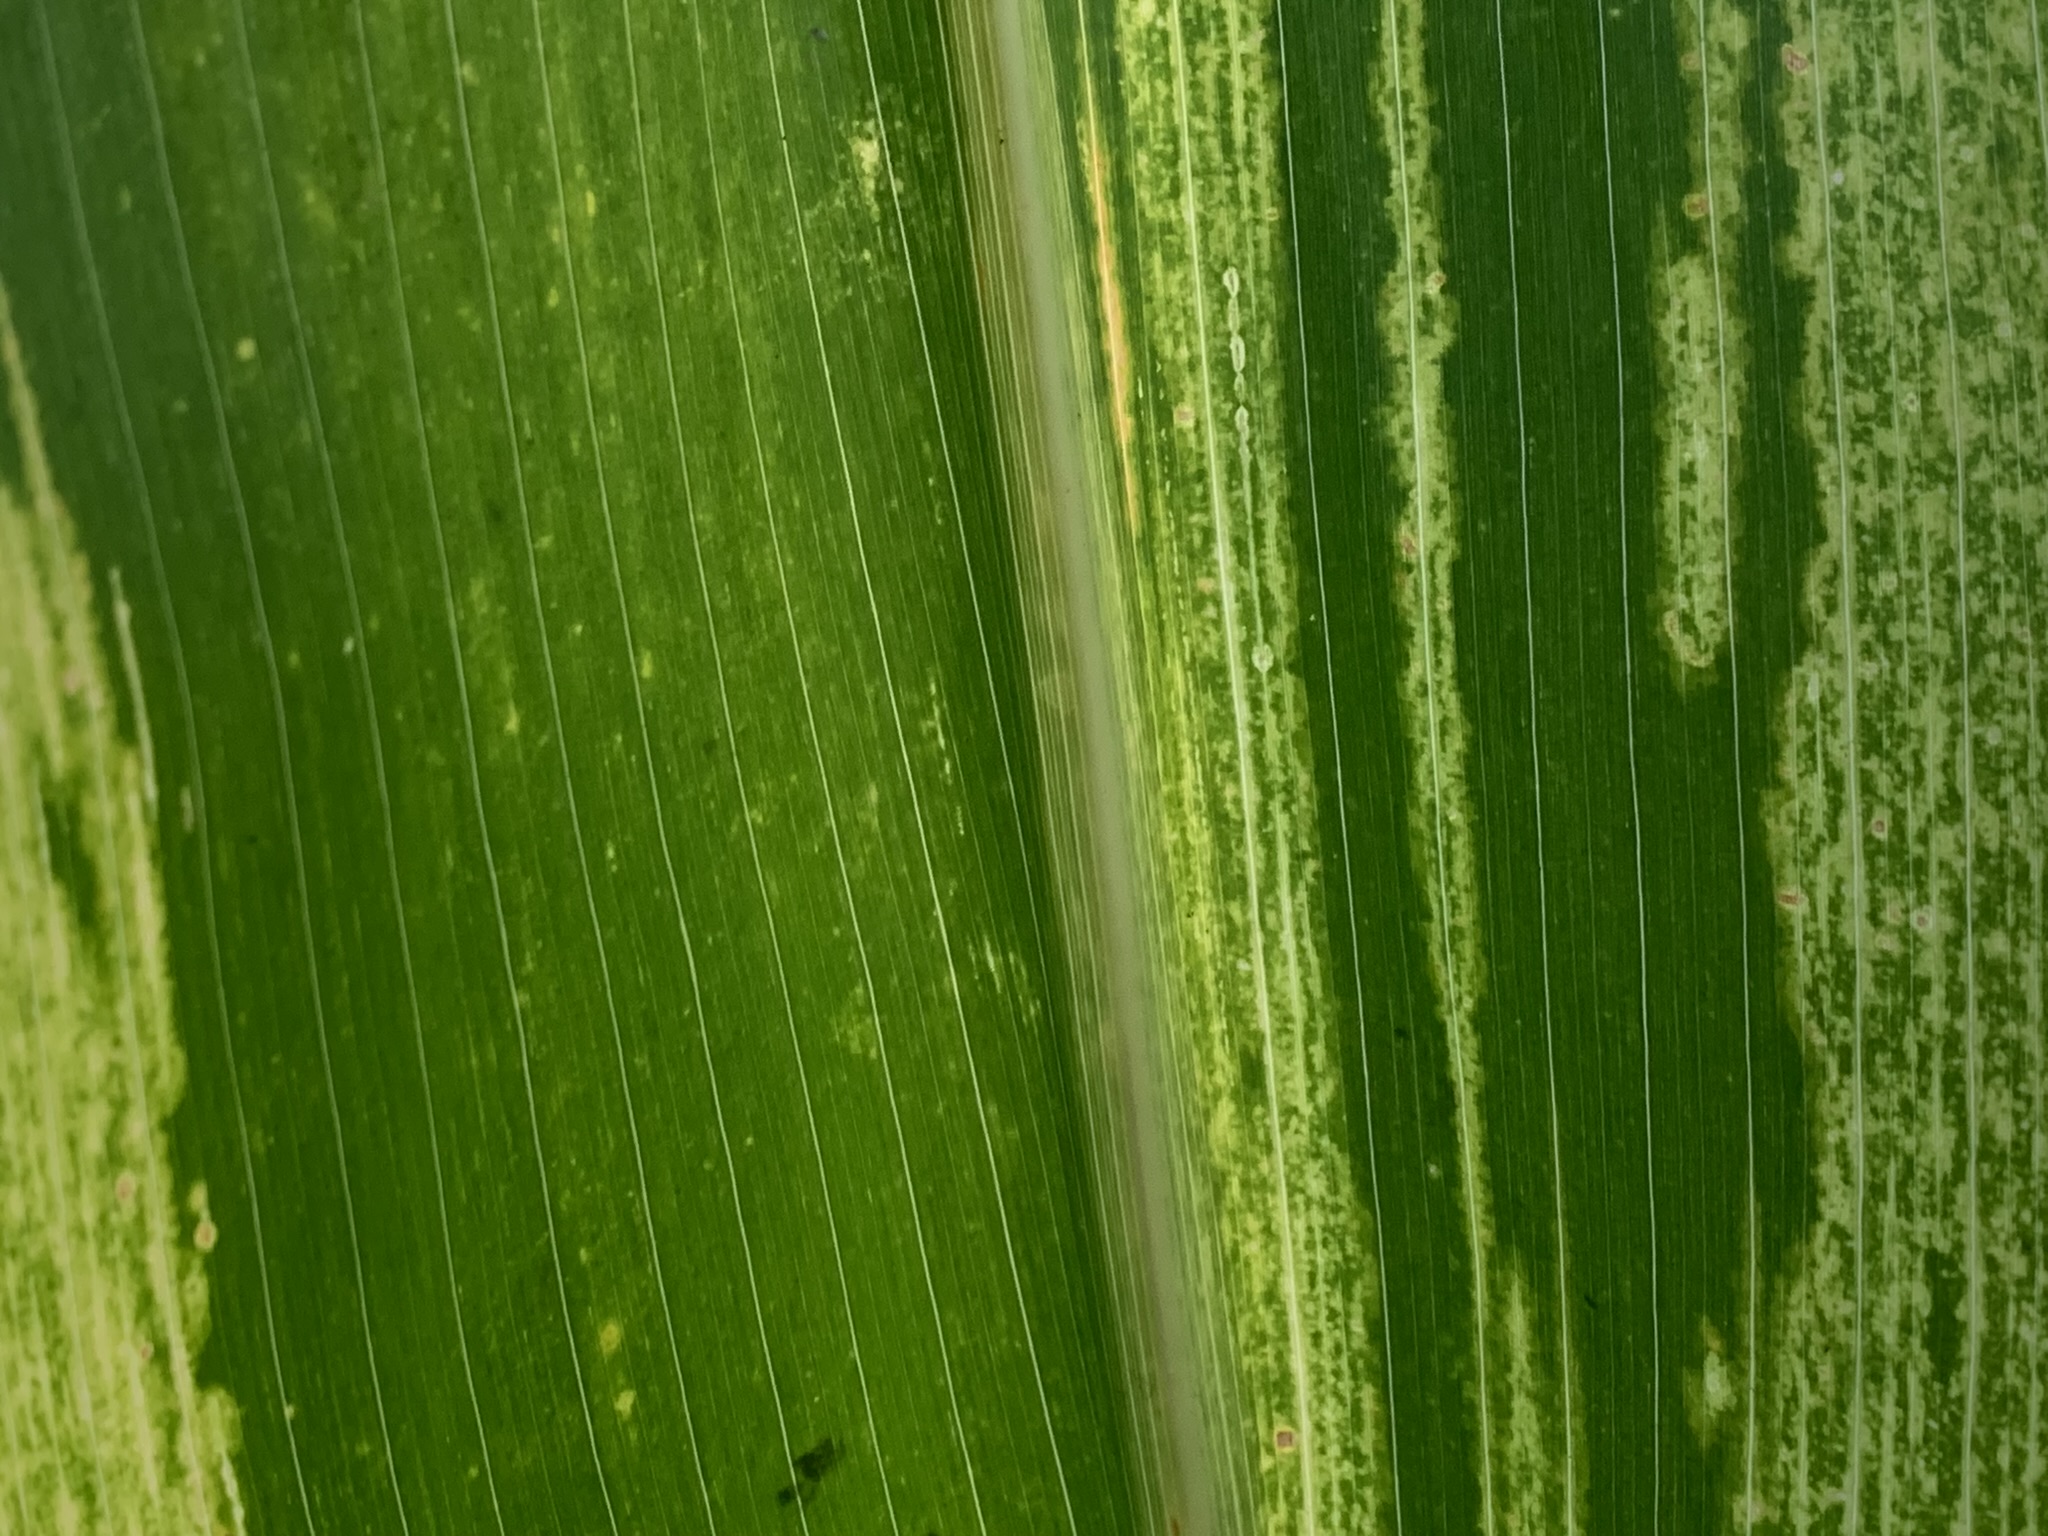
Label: MLN